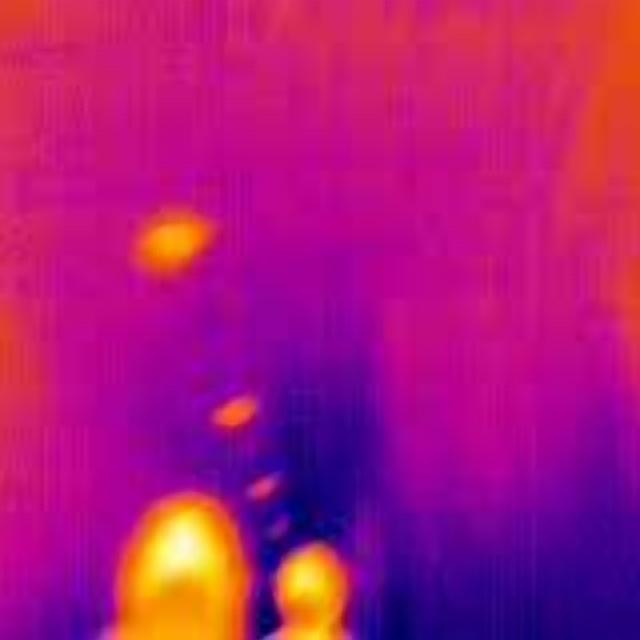
Detected objects:
label: person
label: person